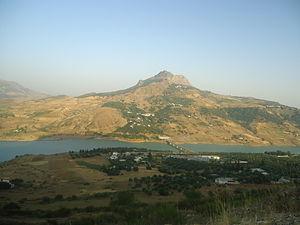
montagne de sidi mass3oude
L’Ouargha est une rivière du Maroc démarquant la limite sud des montagnes du rif. Elle se croise avec la rivière Sebou, passe par la ville Jorf El Melha et Douar Zouayed et marque la limite Sud du Pays de Jebala
Ourtzagh est une commune rurale du Maroc qui dépend de la province de Taounate et de la région de Fès-Meknès.